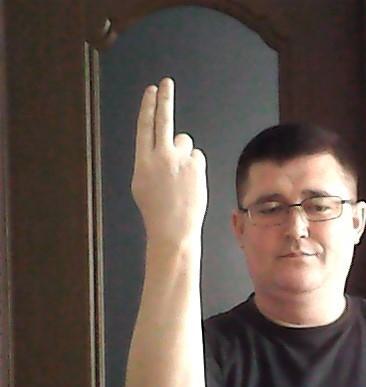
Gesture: two_up_inverted